NER 708 Class

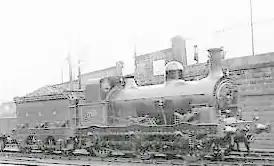
708 Class

The NER 708 Class was a class of 0-6-0 freight steam locomotive of the North Eastern Railway, designed by Edward Fletcher in 1870. A total of seventy-of the class were built for the NER.